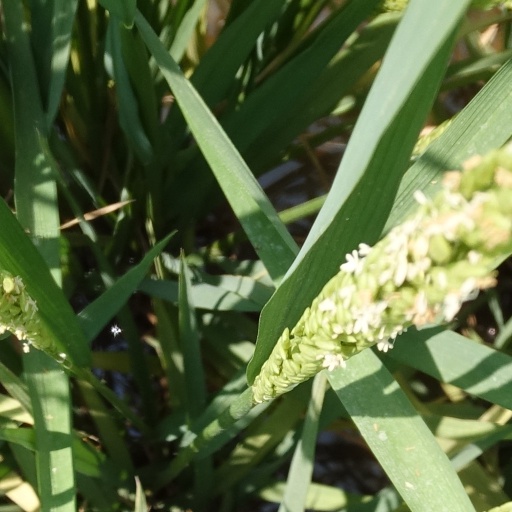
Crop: rice